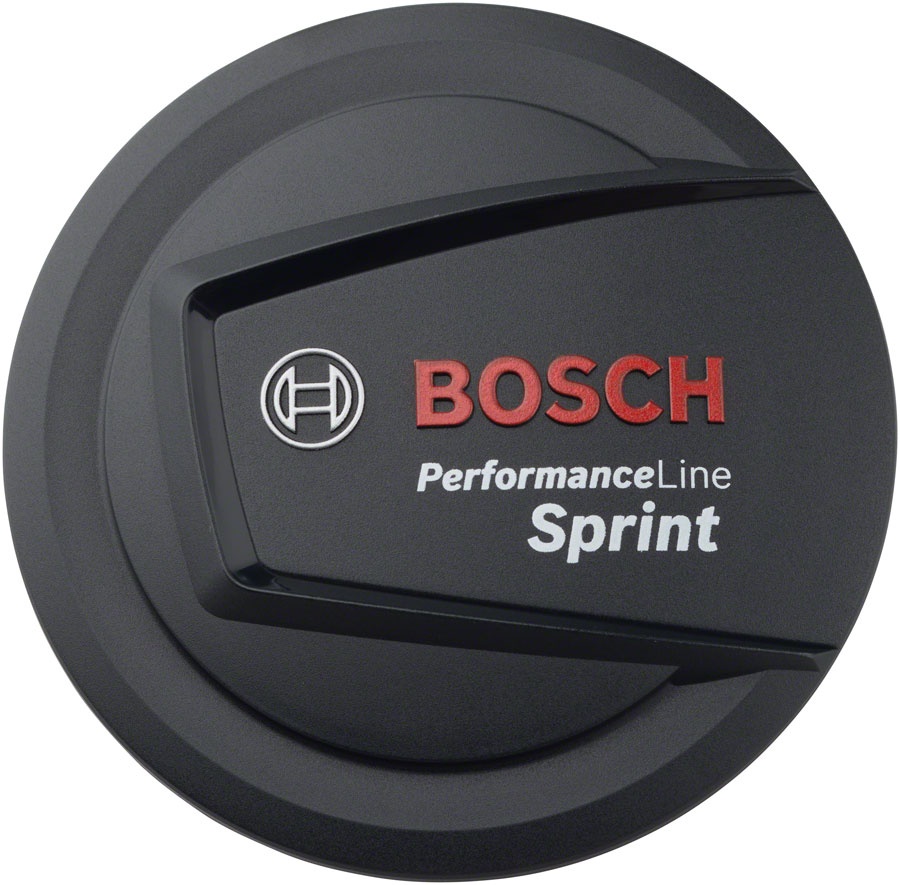
Bosch Logo Cover Performance Line Sprint (BDU318Y)
Bosch Performance Line drive unit replacement covers keyword search EB112000C5
Brand: Bosch
Category: Vehicles & Parts > Vehicle Parts & Accessories > Electric Vehicle (EV) Parts & Accessories